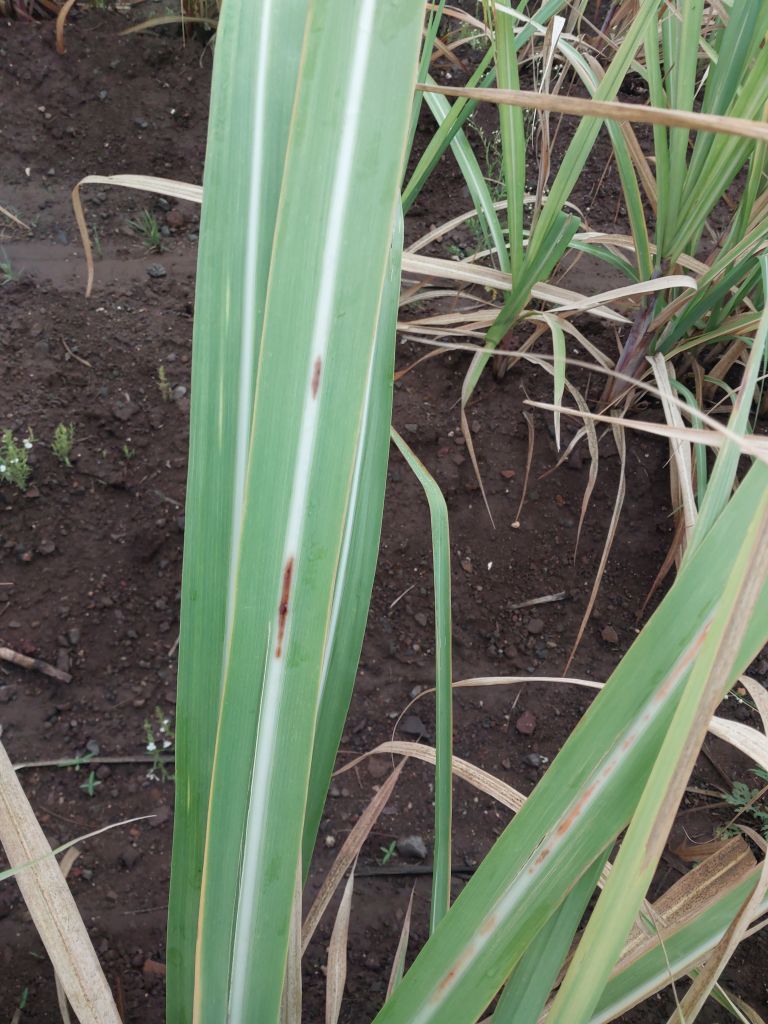
Label: Brown Spot